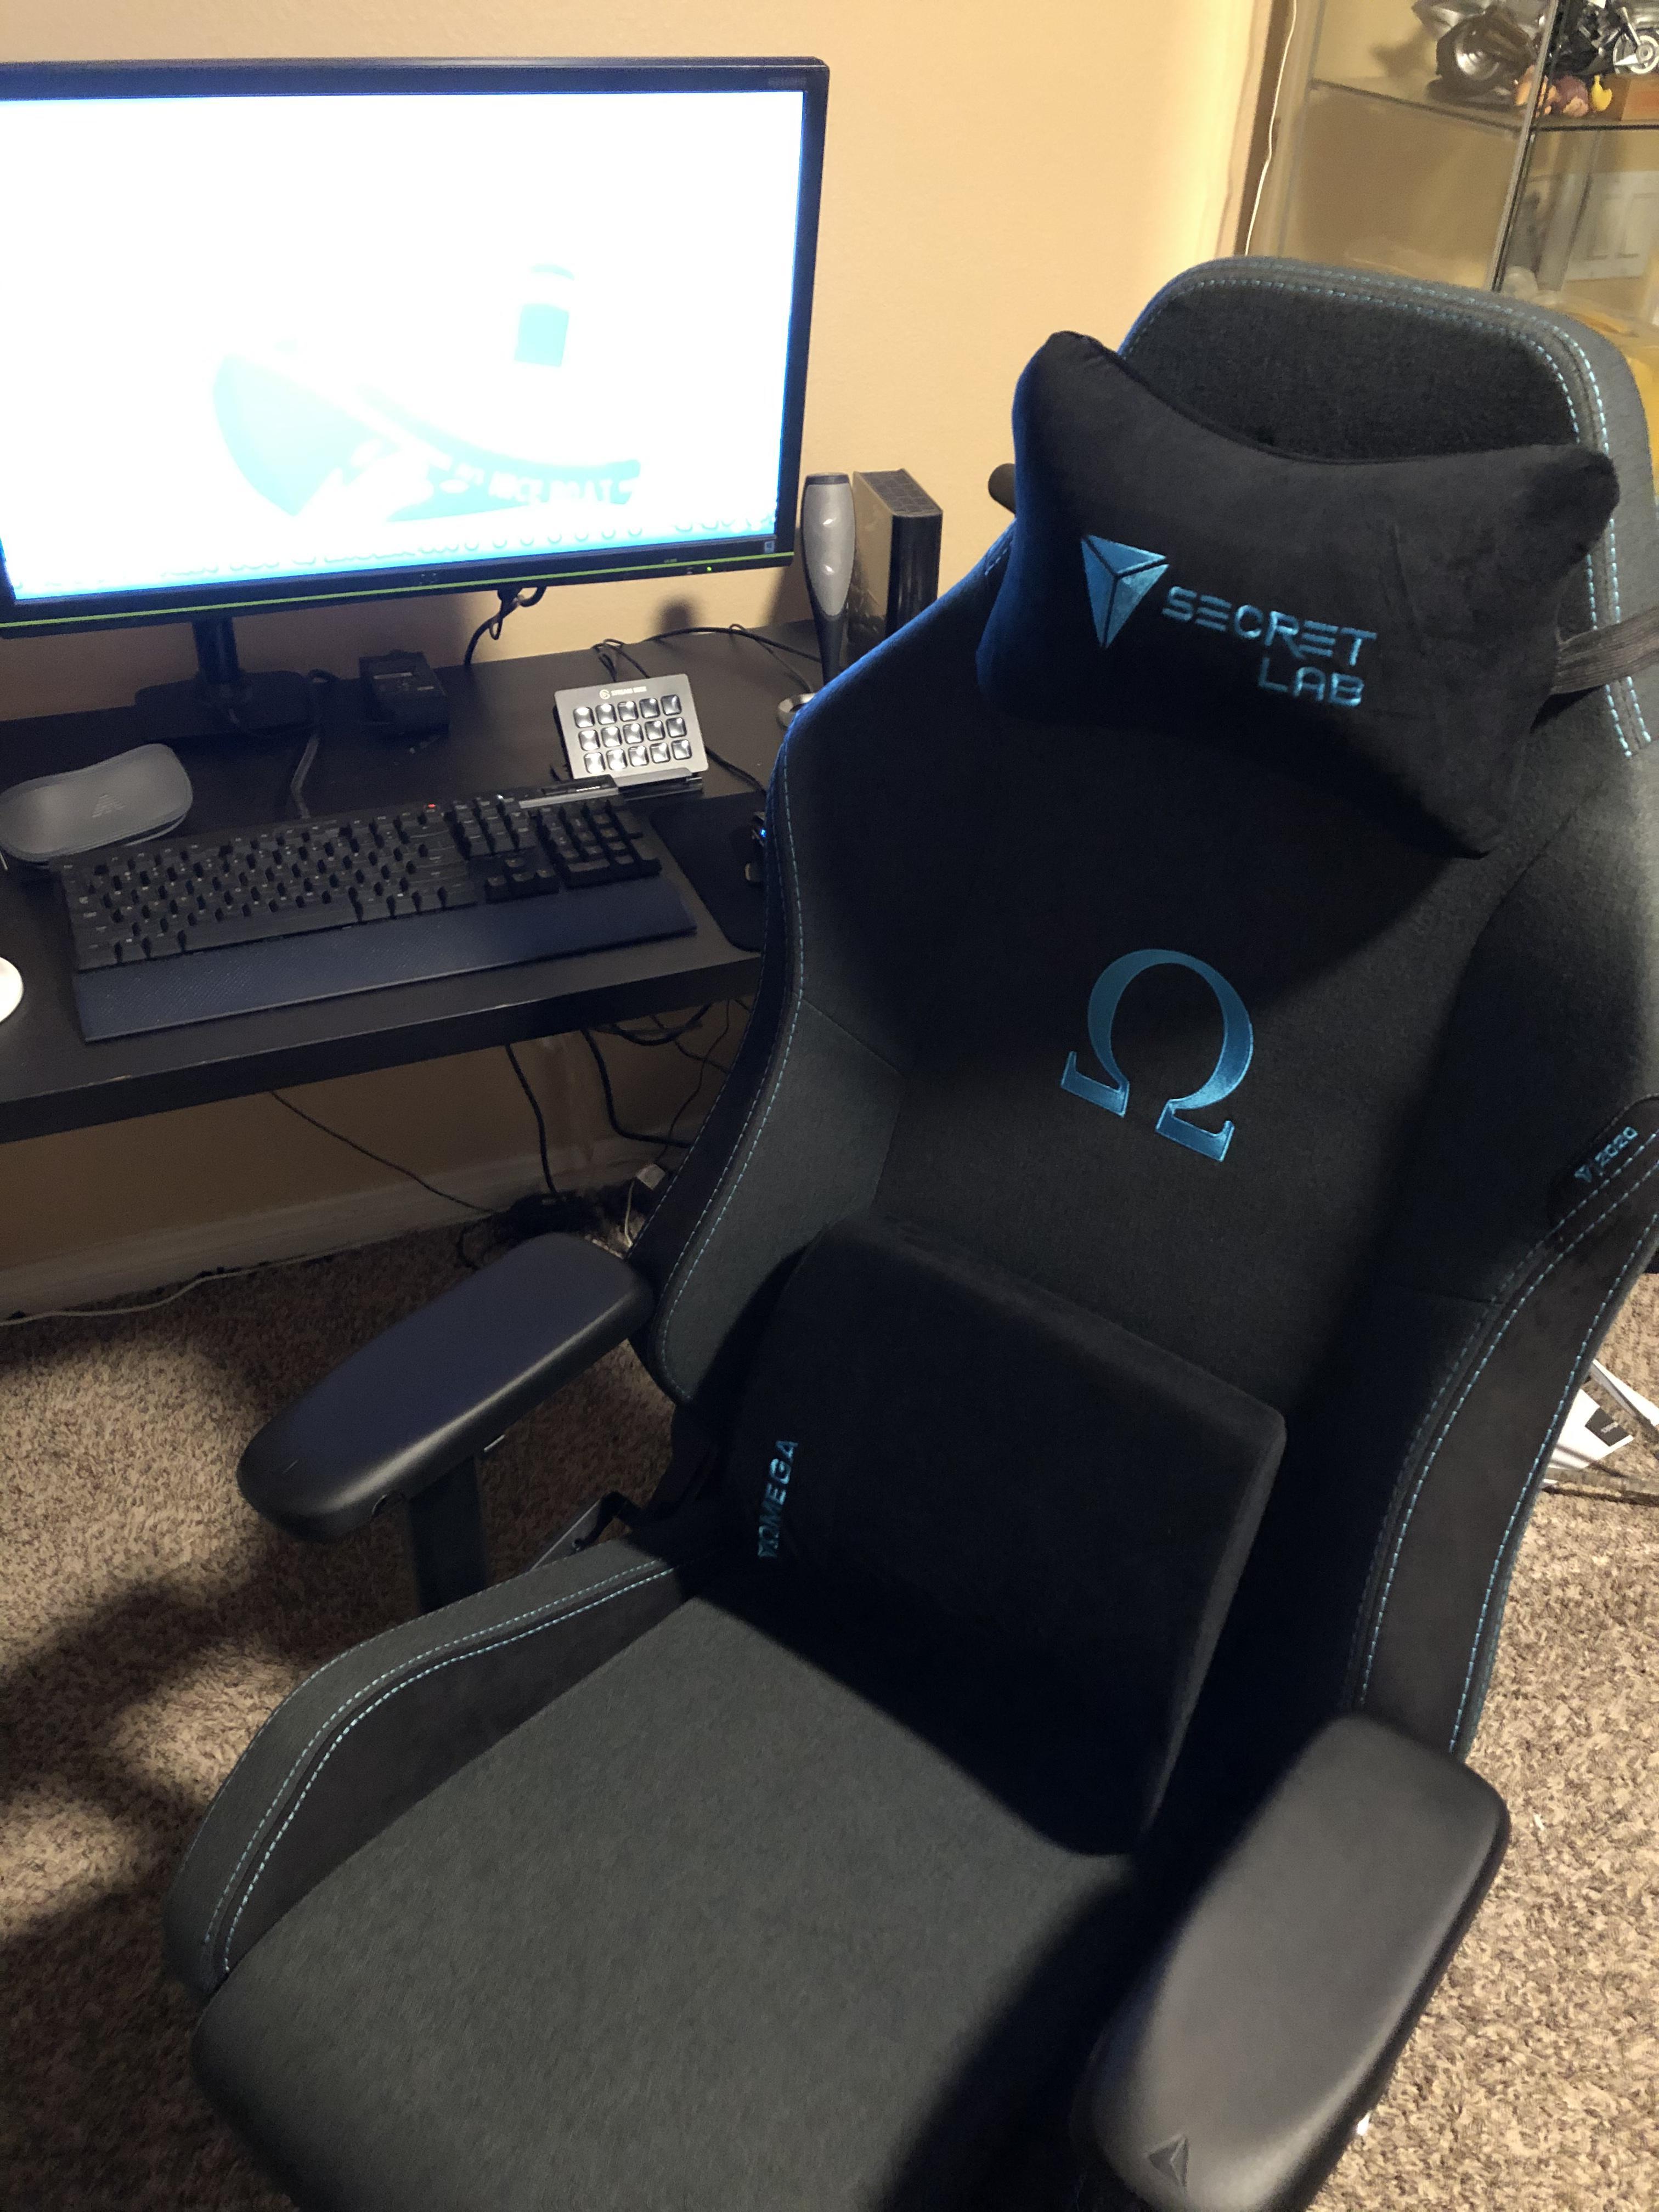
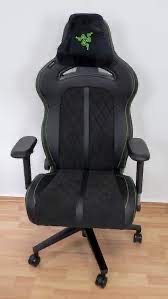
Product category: items_chair
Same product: no